Rugby union in Canada

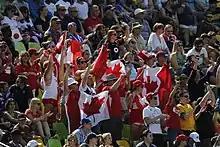
Canadian Rugby Sevens fans at the 2016 Summer Olympics

The sport is played across Canada, with clubs even in isolated regions such as Yukon. It is popular in Ontario, Vancouver Island, the Lower Mainland in British Columbia, and Newfoundland, where rugby is considered to be the most popular summer sport. It is also popular in Prince Edward Island. As of 2024 the island province boasts the highest number of senior players per capita with 5.9 per 10,000 individuals edging out British Columbia at 5.7 per 10,000. As of 2024 Rugby Ontario has the most registered players with 14,291, followed by BC Rugby with 8,998, and Rugby Quebec with 3,915.